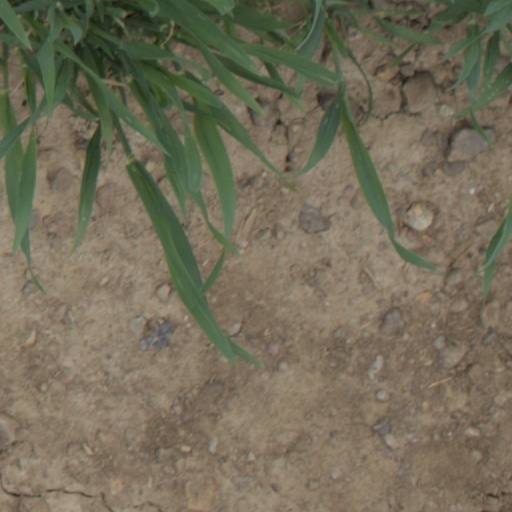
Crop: wheat